Sonam Kapoor

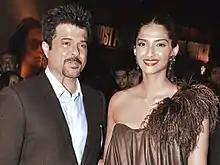
Sonam Kapoor and her father Anil Kapoor posing for the camera

Kapoor was born in the Chembur, Bombay (present-day Mumbai) on 9 June 1985. Her father is actor and producer Anil Kapoor, the son of the late filmmaker Surinder Kapoor and the founder of the Anil Kapoor Films Company. Her mother, Sunita, is a former model and designer. Kapoor has two younger siblings: film producer Rhea and brother Harsh Varrdhan. She is the niece of film producer Boney Kapoor and actor Sanjay Kapoor; actress Sridevi and producer Mona Shourie (Boney's wives) were her aunts. Kapoor's paternal cousins are actors Arjun Kapoor, Janhvi Kapoor, Khushi Kapoor and Mohit Marwah, and maternal second cousin is actor Ranveer Singh.